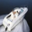
Label: ship